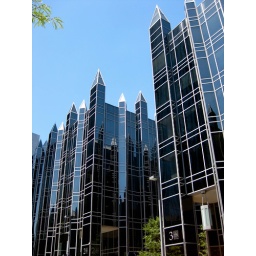
The PPG buildings are covered in black glass, seemingly kept together only by thin aluminium strips.